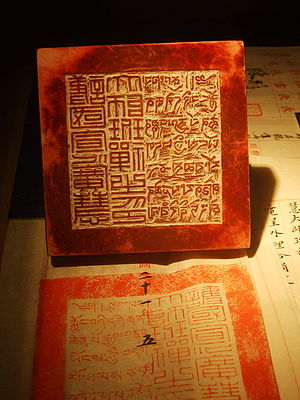
Tibet (1912-1950) / Historie / Efter den 13. Dalai Lamas død i 1933
Et segl udstedt af regeringen for Republikken Kina til Panchen Lama, med teksten "Panchen Lama segl, Den nationale vogter af stor visdom (kinesisk: 護 國 宣化 廣 慧大師 班禪 之 印)".
Tibet fra 1912 til 1951 var den periode som selvstændig og uafhængig stat, der fulgte efter Qing-dynastiets sammenbrud i 1912 og som varede indtil Folkerepublikken Kina besatte landet og efterfølgende indlemmede det i Folkerepublikken Kina. Det tibetanske Ganden Phodrang-regime var et protektorat under Qing-styret indtil 1912, med udstrakt grad af autonomi. Samtidig blev Tibet også anset som et britisk protektorat. Samtidig undertegnede flere tibetanske repræsentanter en traktat mellem Tibet og Mongoliet, der forkyndte gensidig anerkendelse og deres fulde uafhængighed fra Kina, og Republikken Kinas regering ikke anerkendte traktatens legitimitet. Med de mange tibetanske repræsentanters udstrakte grad af autonomi og "proklamation af uafhængighed" beskrives denne periode i Tibet ofte som "de facto selvstændigt", mens mange lande og FN formelt har anerkendt Tibet som en del af Republikken Kina.